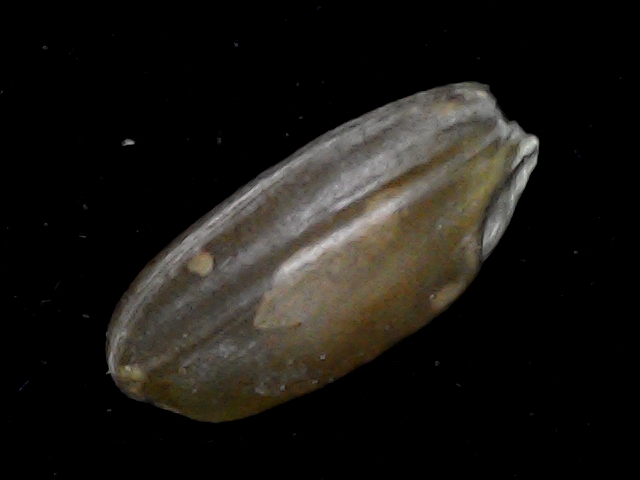
Rice variety: BD76